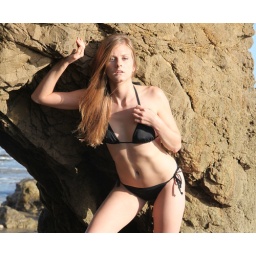
Photoshoot of a pretty model with long blonde hair and blue eyes in a black bikini.